Nabeshima Katsushige

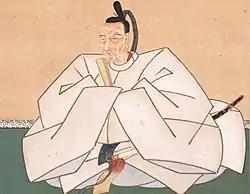
Portrait of Nabeshima Katsushige, drawn in 1661, four years after his death

(December 4, 1580 – May 7, 1657) was a Japanese "daimyō" of the early Edo period. Born to Nabeshima Naoshige, he became lord of Saga-"han".